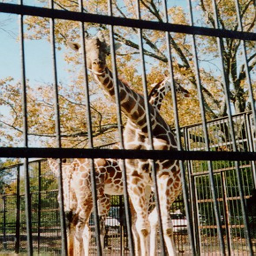
Two tall giraffe standing next to each other in a  cage.
Two giraffes standing next to each other in there pin .
A pair of giraffes standing next to each other on the other side of a tall metal fence.
Two giraffes behind a fence in an enclosure.
A couple of giraffes behind some tall bars